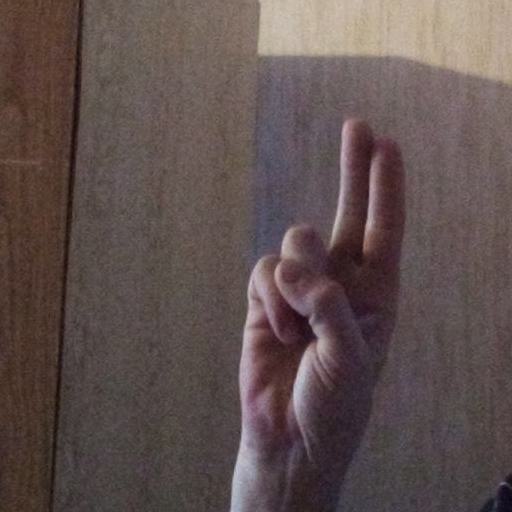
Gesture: two_up